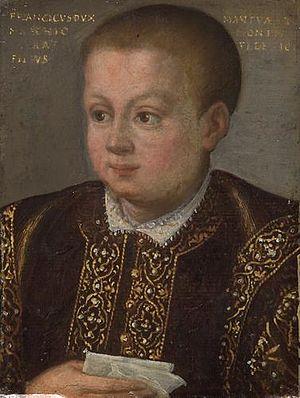
François III Gonzague, en italien Francesco III Gonzaga, était un noble italien né le 10 mars 1533 à Mantoue et mort le 22 février 1550 près de Mantoue. Il fut le deuxième duc de Mantoue, titré François III, et marquis de Montferrat, titré François Iᵉʳ.